Peter Whittingham

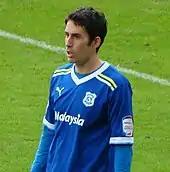
Whittingham playing for Cardiff City in 2011

Despite the links with a move away from the Welsh capital, new Cardiff boss, Malky Mackay insisted that Whittingham was central to his plans. Whittingham started the first match against West Ham United, and scored his first goal of the season against Oxford United after coming on for Solomon Taiwo. Whittingham made his 300th league appearance in a 1–1 draw with Burnley. On 26 August, Whittingham signed a contract extension to keep him at the club until at least the summer of 2014. Whittingham played a big role in Cardiff's centre midfield, producing many impressive performances and scoring several fine goals, including direct freekicks against Peterborough and Crystal Palace as well as a sublime chip from 35 yards away to Reading. His 50th league goal for Cardiff came on 22 November against Coventry City. His four goals in five matches led to Whittingham being nominated for the November Championship Player of the Month.